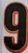
Number: 9